Golden parakeet

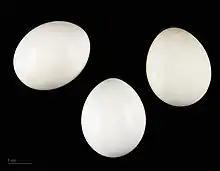
"Guaruba guarouba" - MHNT

The golden parakeet's breeding system is almost unique amongst parrots, as pairs are aided by a number of helpers which aid in the raising of the young. This behavior is less common with parakeets in captivity, which often abandon their young after three weeks.